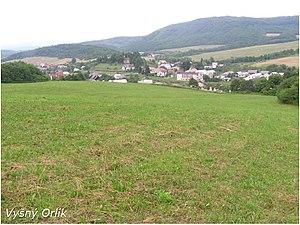
Vyšný Orlík est un village de Slovaquie situé dans la région de Prešov.